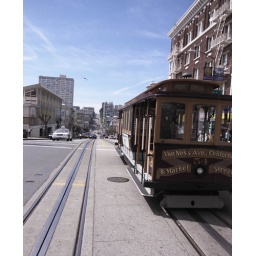
Taken from the street car in Nob Hill